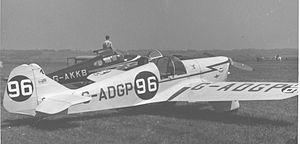
Le Miles M.2 Hawk Major était un monoplan biplace léger britannique, conçu pendant les années 1930 par la société Miles Aircraft Limited.